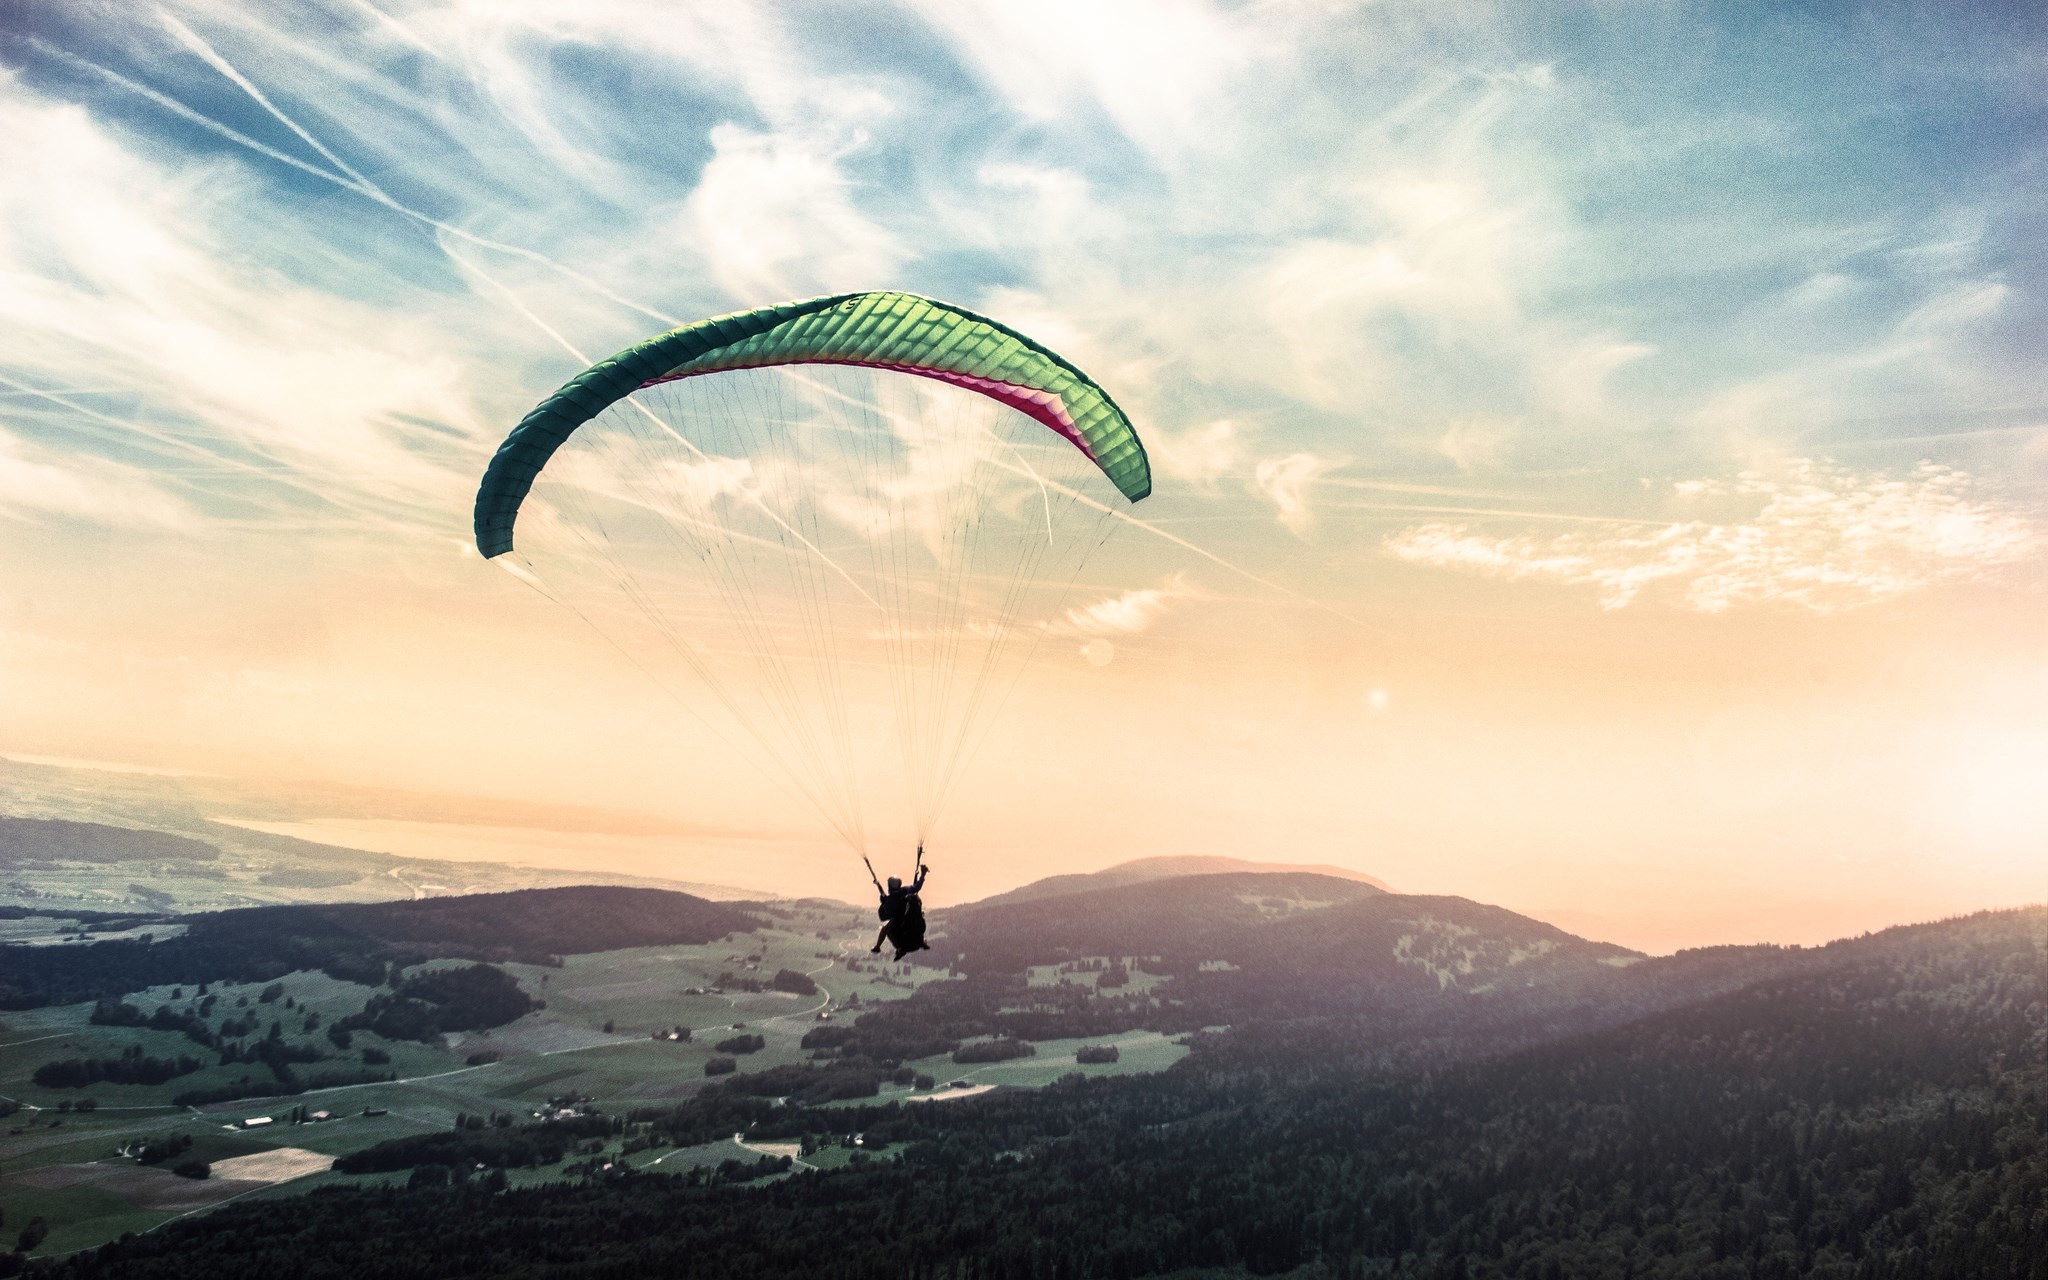
wing, cloud, sky, sunset, fly, flight, extreme sport, parachute, paragliding, sports, gliding, air sports, atmosphere of earth, windsports